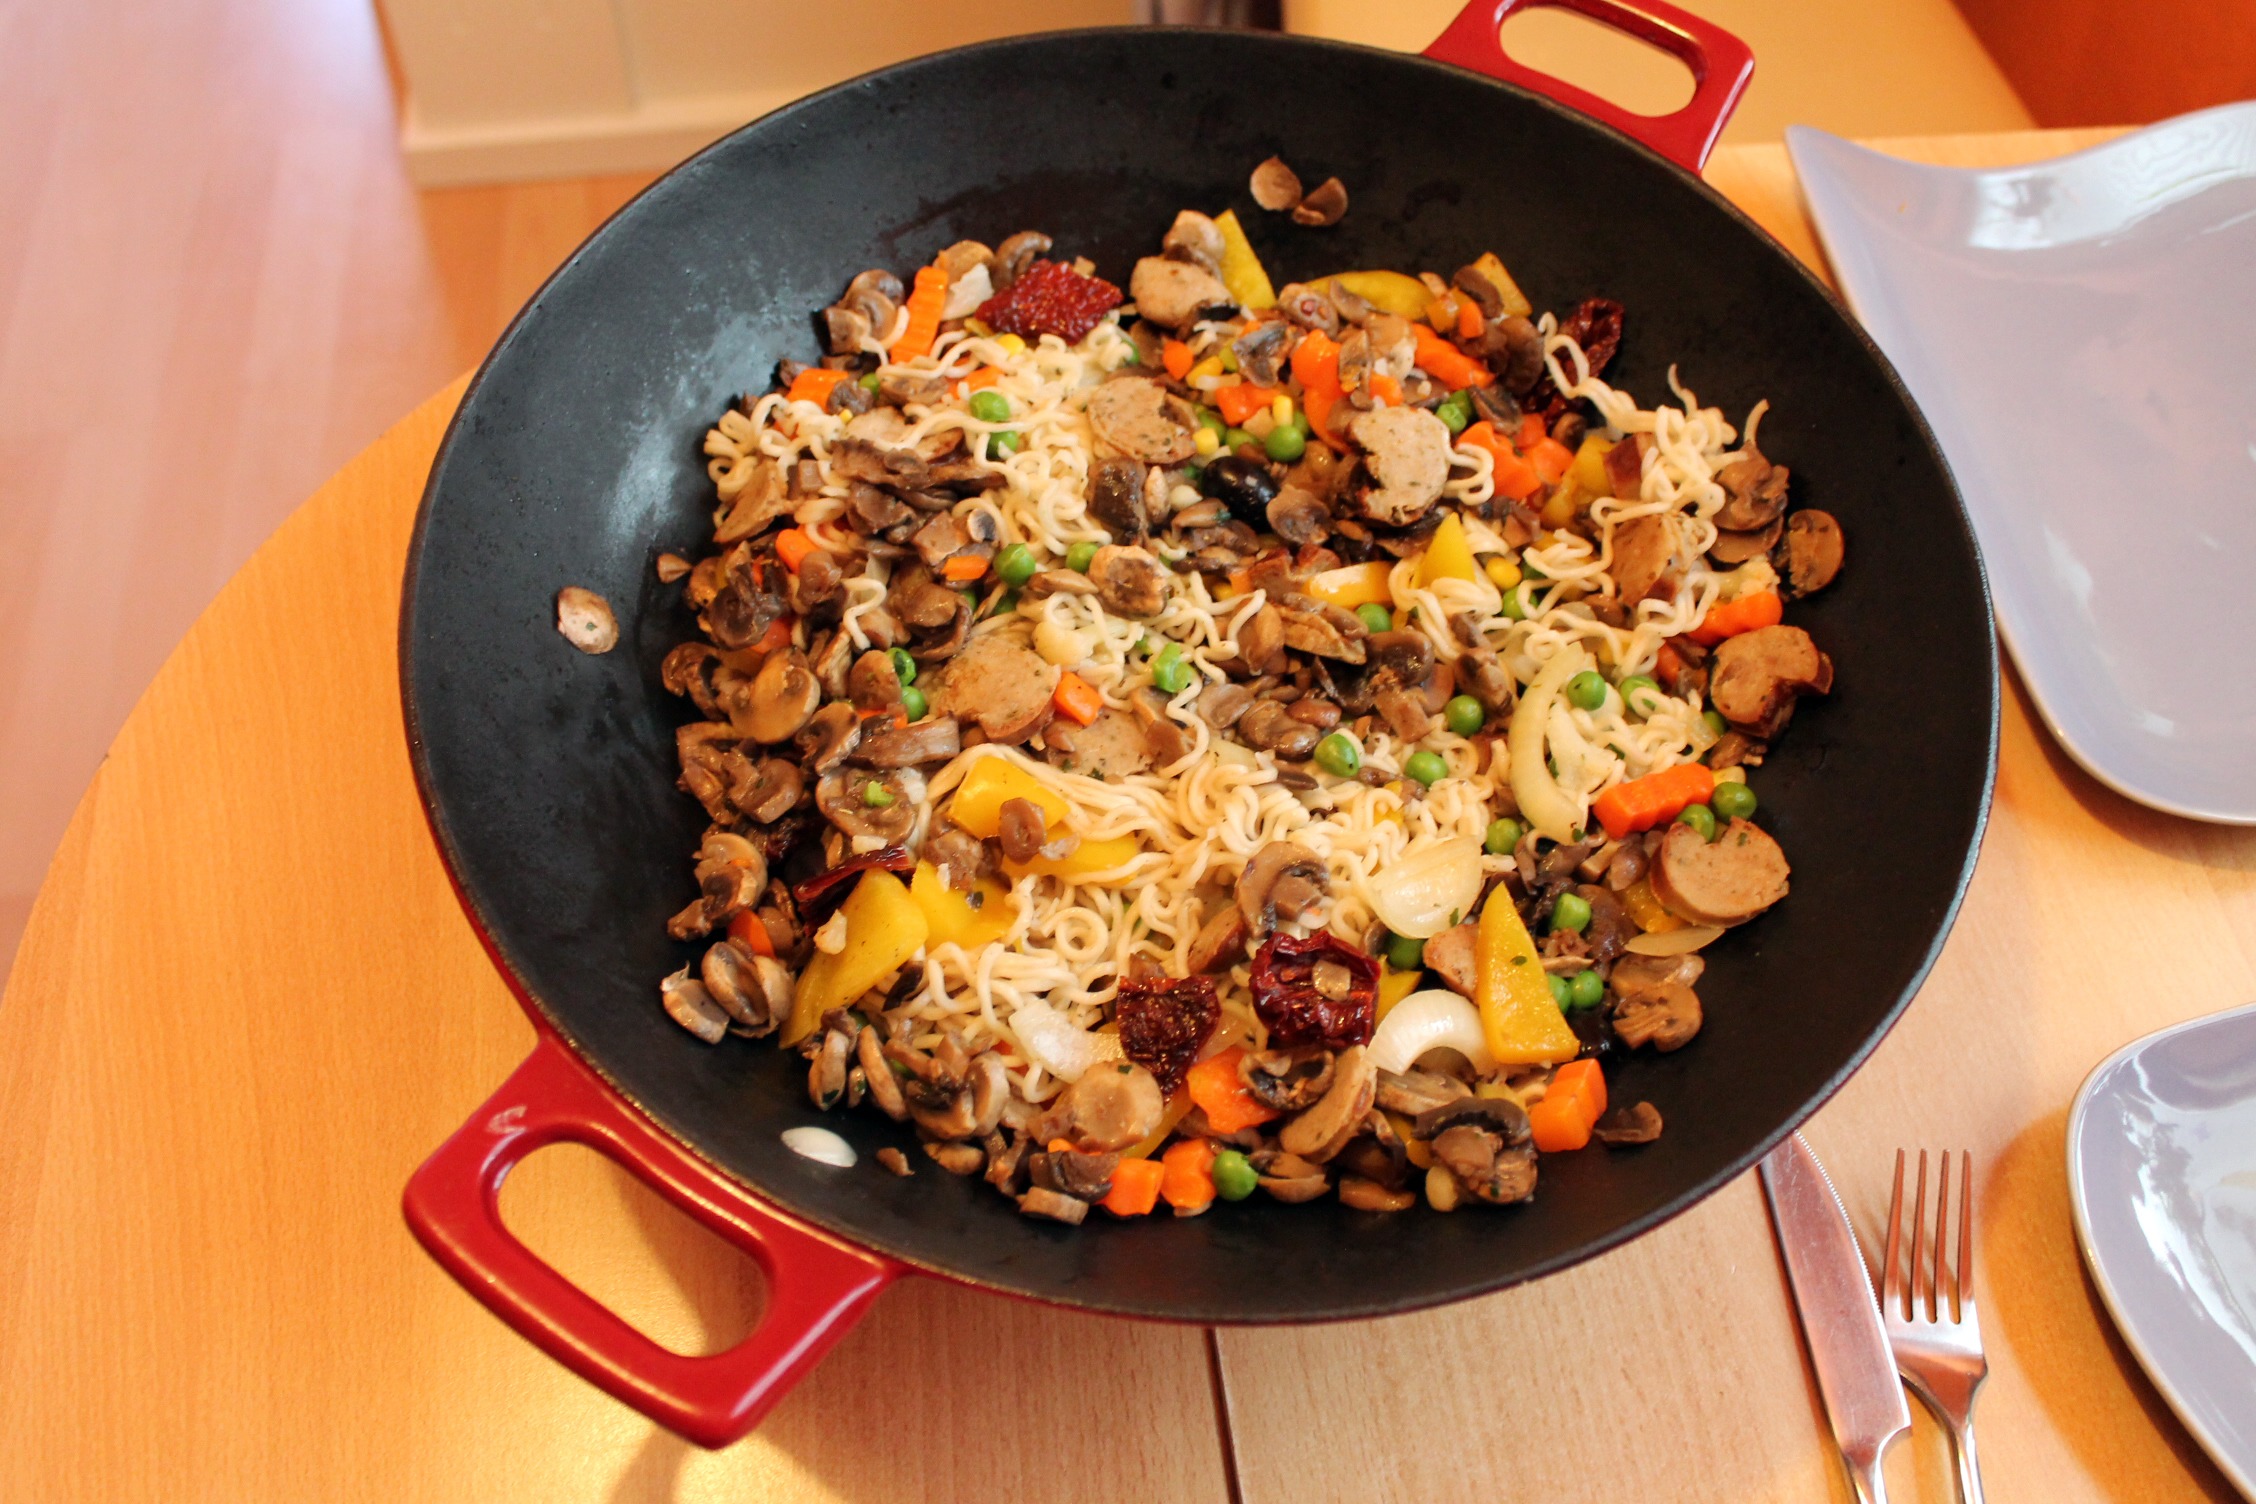
dish, meal, food, chinese, produce, asia, breakfast, eat, cuisine, pan, cook, sausage, noodles, fry up, wok dish, wok, peas, paella